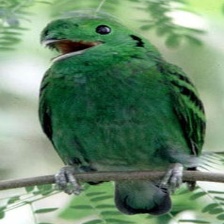
Species: GREEN BROADBILL
Scientific name: CALYPTOMENA VIRIDIS